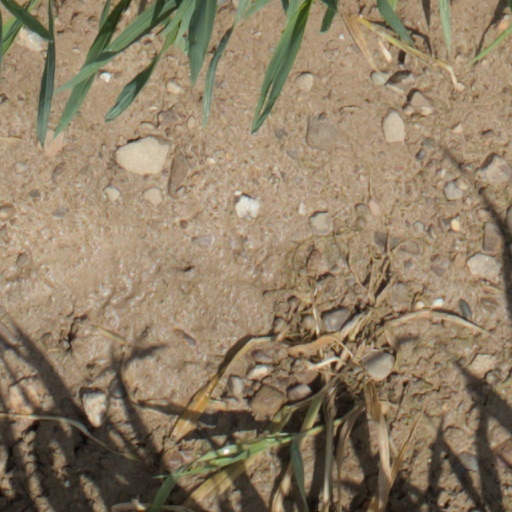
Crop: wheat